Together Brothers

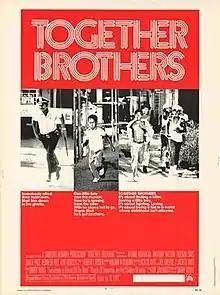

Together Brothers is a 1974 American film directed by William A. Graham and starring Ahmad Nurradin and Anthony Wilson. The film is about a gang of street youths who try to expose a cop killer before he gets to a child who witnessed the murder.